House of Holkar

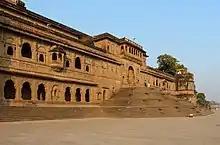
Fort Ahilya in Maheshwar

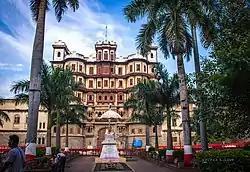
The gate of Rajwada, royal palace of the Holkar dynasty, Indore

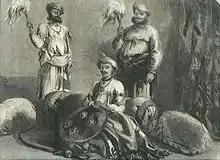
Tukojirao Holkar II, Indore, from a drawing by Mr. W. Carpenter, Jun.," from the Illustrated London News, 1857

The Holkars were of Nikhar Gadaria -Dhangar origin.